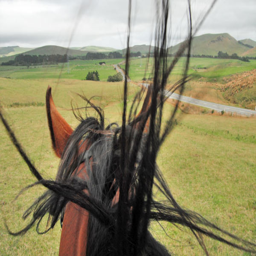
hot and windy weather adds up to a bad hair day for recreational horses , research suggests .